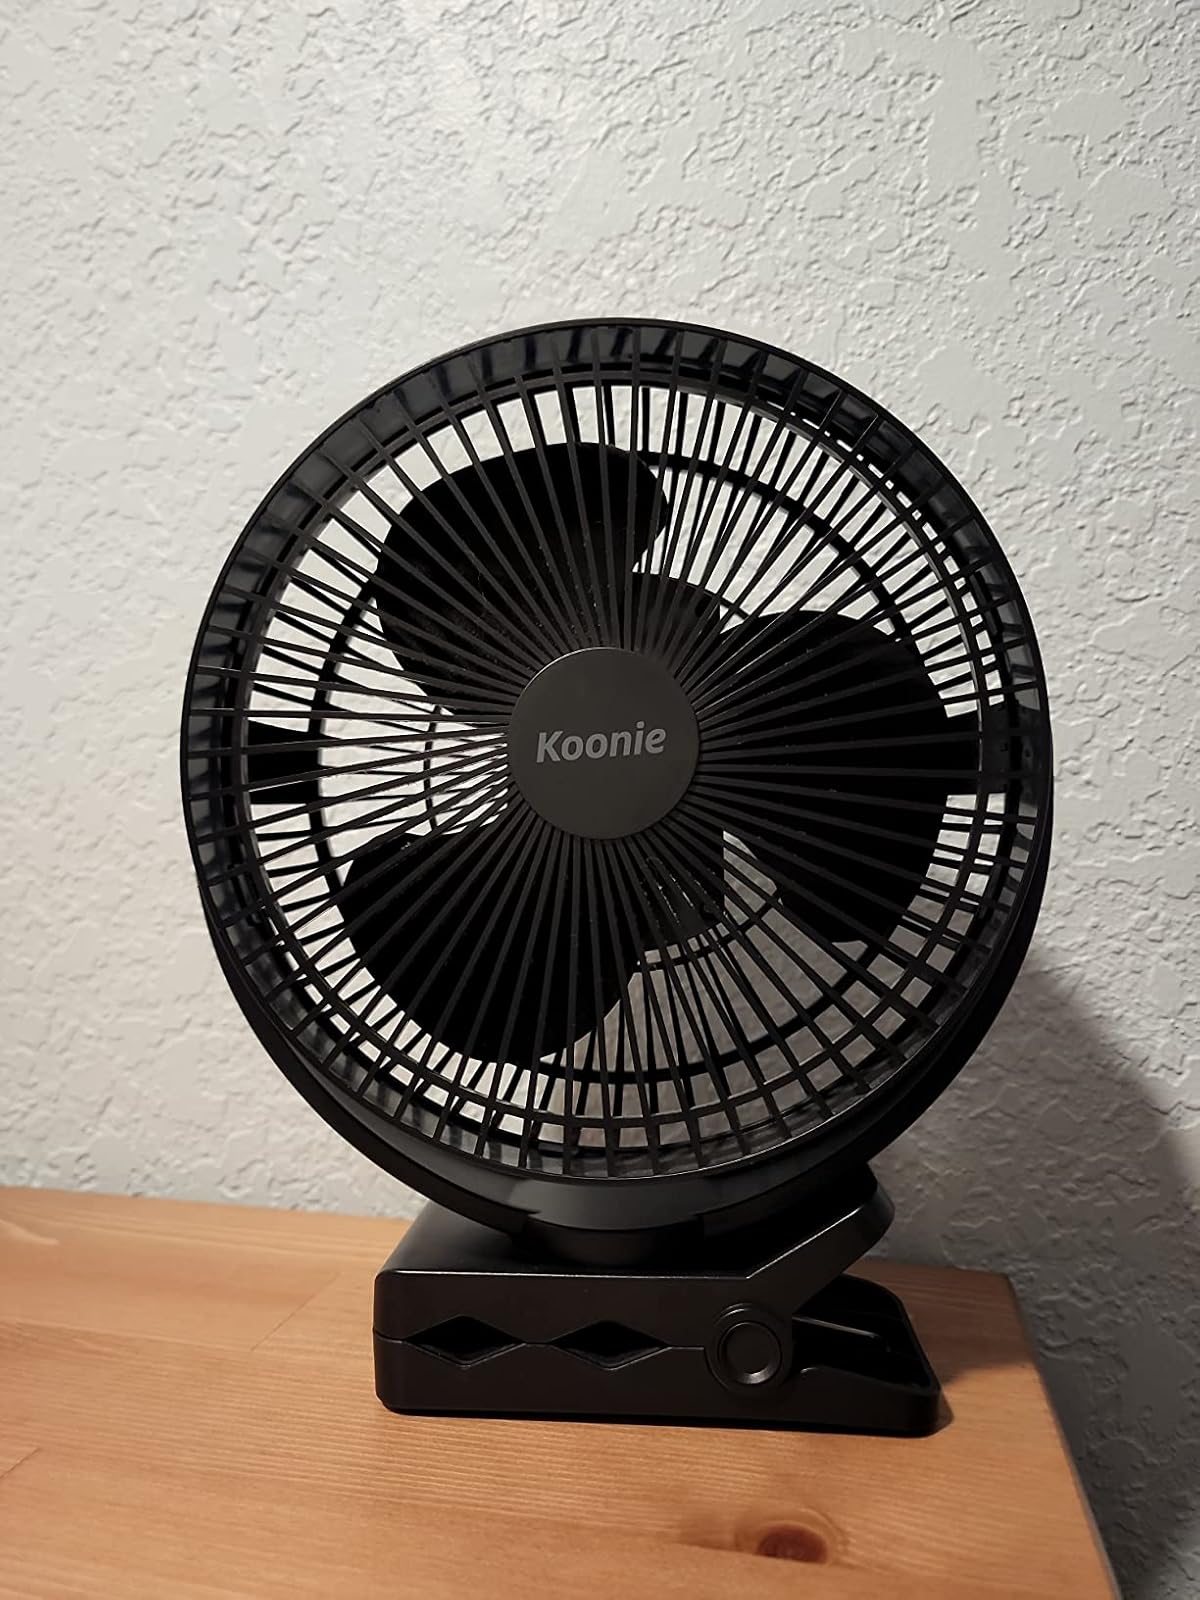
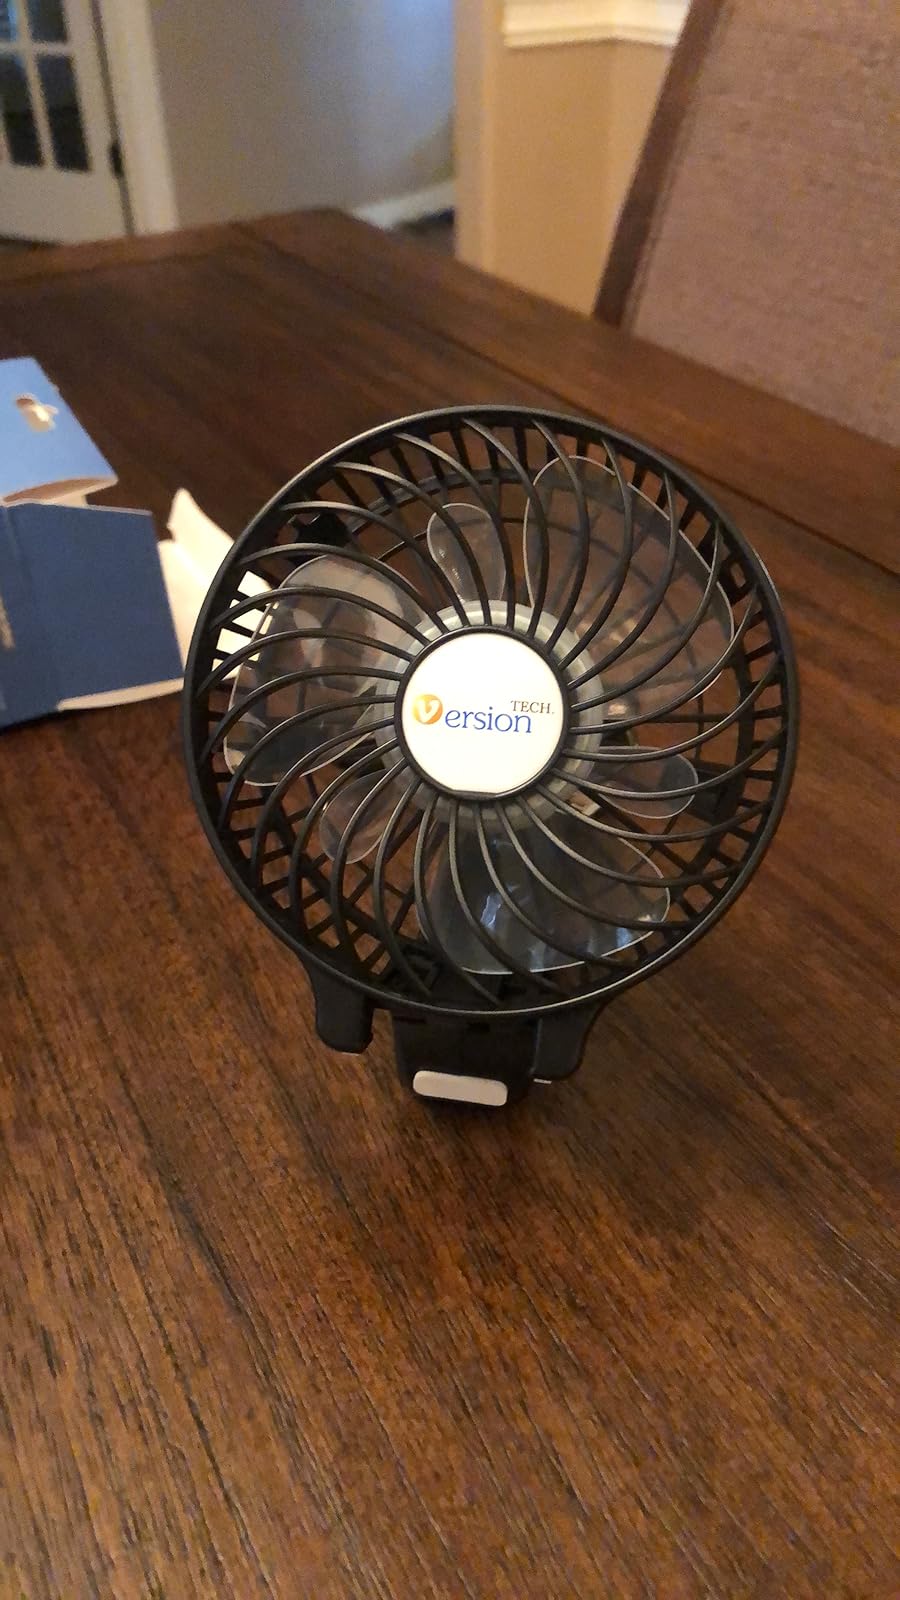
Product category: fan
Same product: no